Shmuel Bornsztain (sixth Sochatchover rebbe)

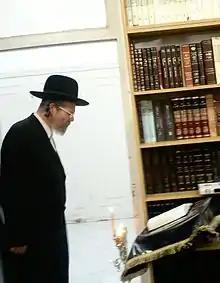
The Sochatchover Rebbe lighting Hanukkah candles

Shmuel Yitzchok Bornsztain (born 1961), also spelled Borenstein or Bernstein, is the sixth Rebbe of the Sochatchov Hasidic dynasty.